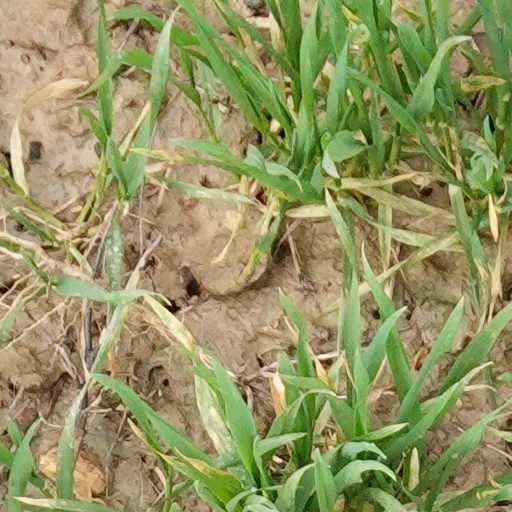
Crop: wheat